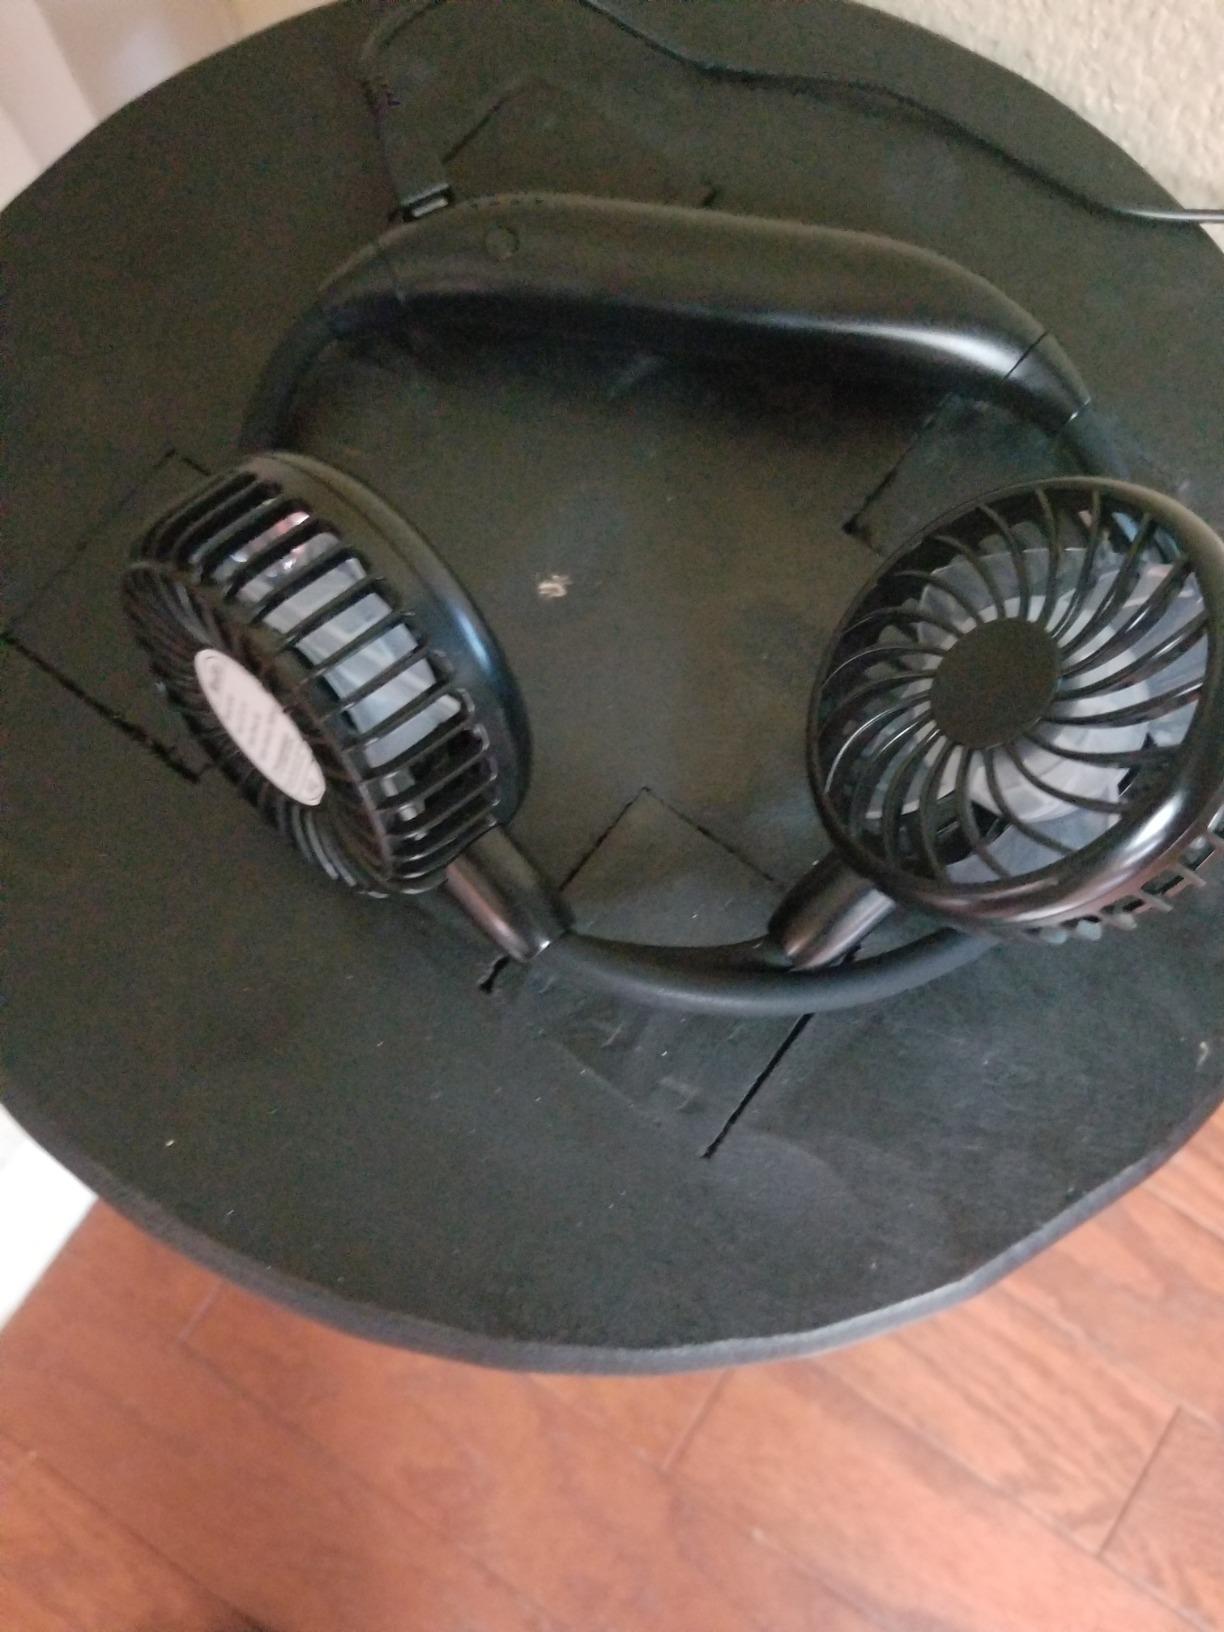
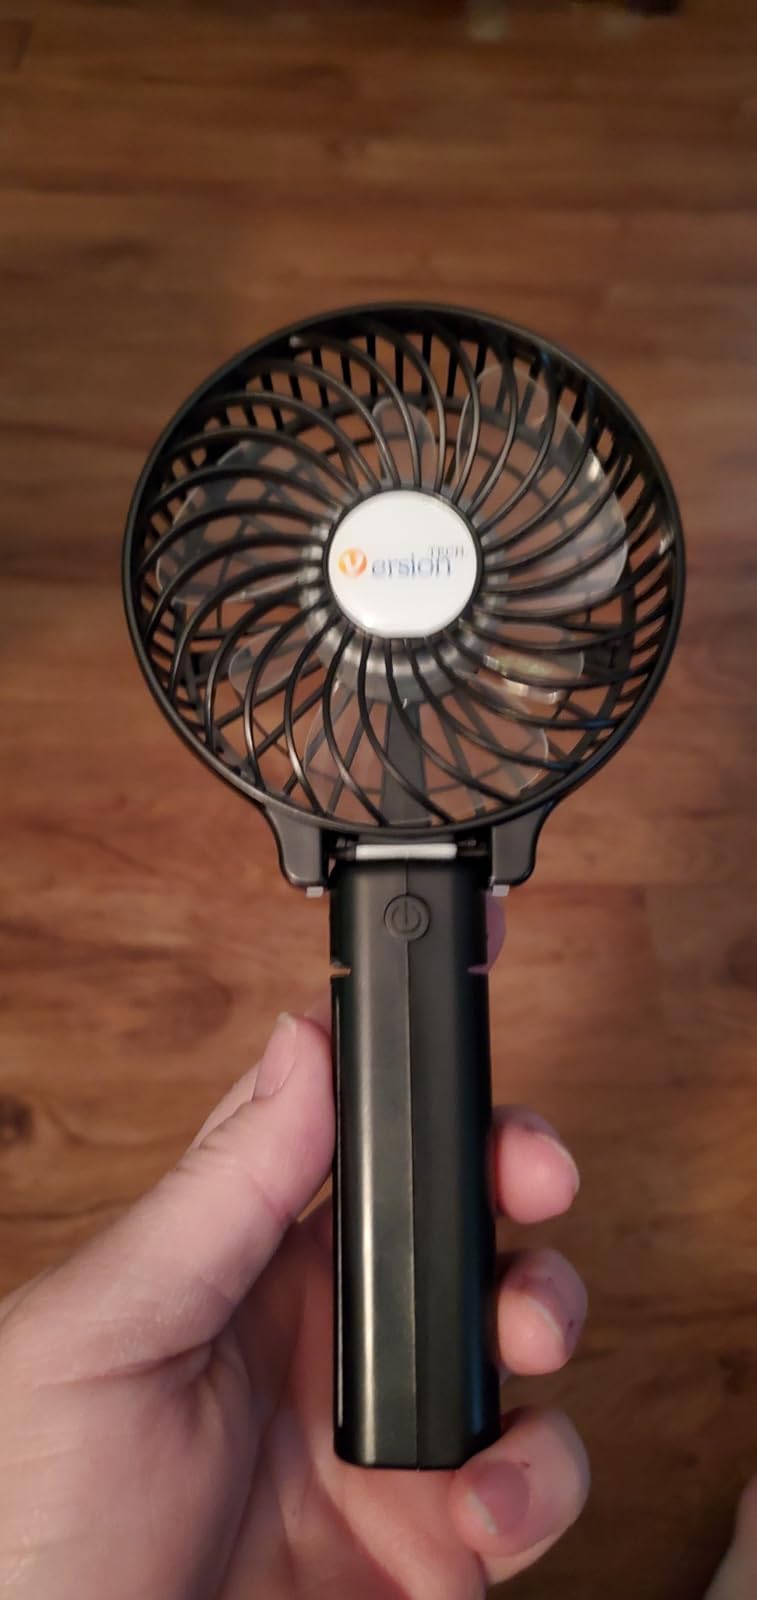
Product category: fan
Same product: no